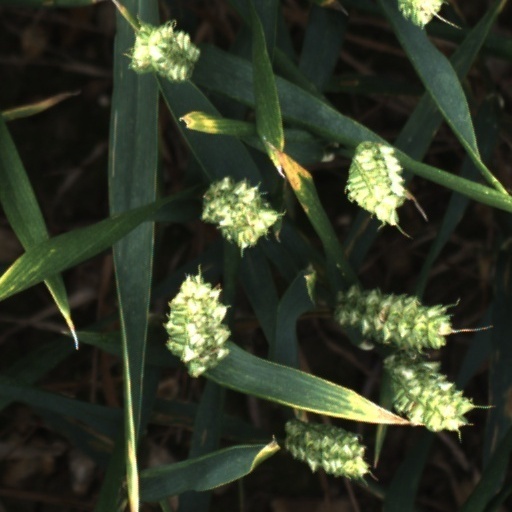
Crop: wheat